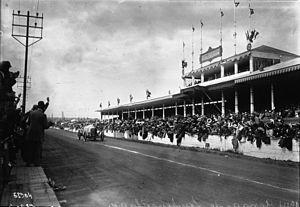
Le Grand Prix automobile de France 1914 est un Grand Prix qui s'est tenu à Lyon le 4 juillet 1914.